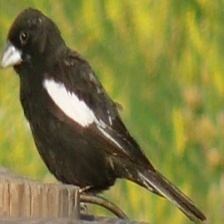
Species: LARK BUNTING
Scientific name: CALAMOSPIZA MELANOCORYS
ImageNet parent category: indigo_bunting